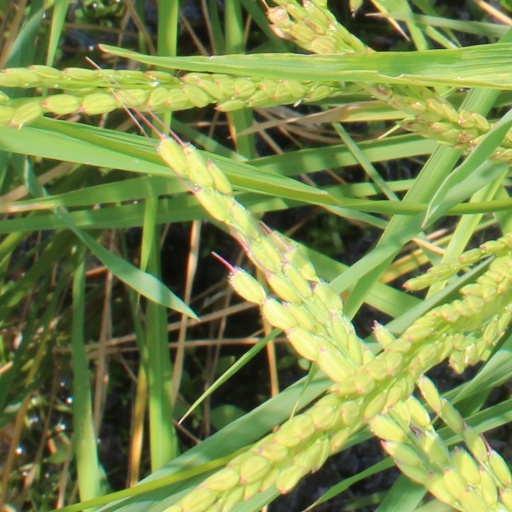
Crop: rice